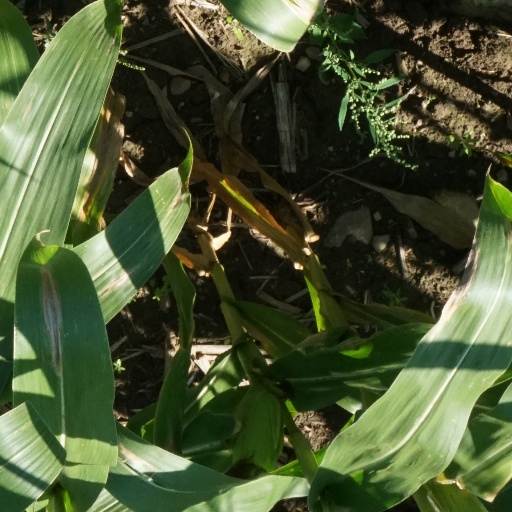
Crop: maize; corn